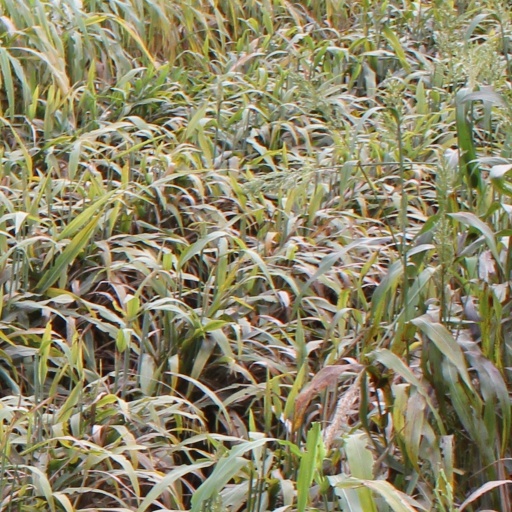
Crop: sorghum